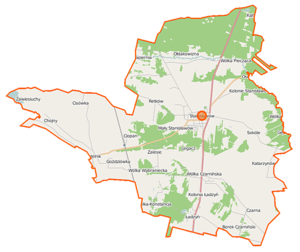
Stanisławów est une gmina rurale de la powiat de Mińsk, dans la Voïvodie de Mazovie, dans le centre-est de la Pologne.